Saint Ann's School (Brooklyn)

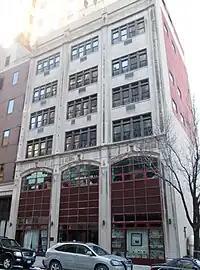
The school's Farber Building at 153 Pierrepont Street

The school maintains a list called "The Growing Shelf", which documents all published community members.